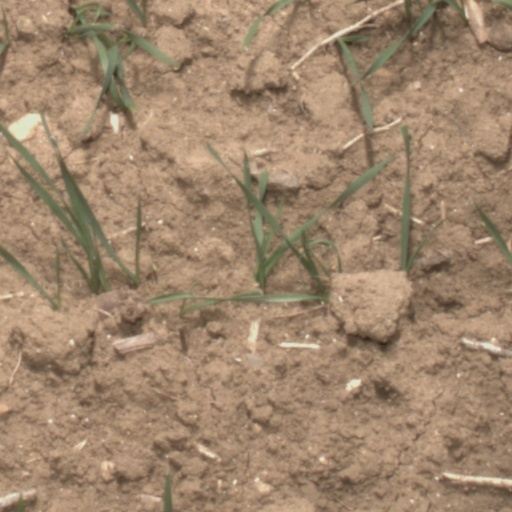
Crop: wheat